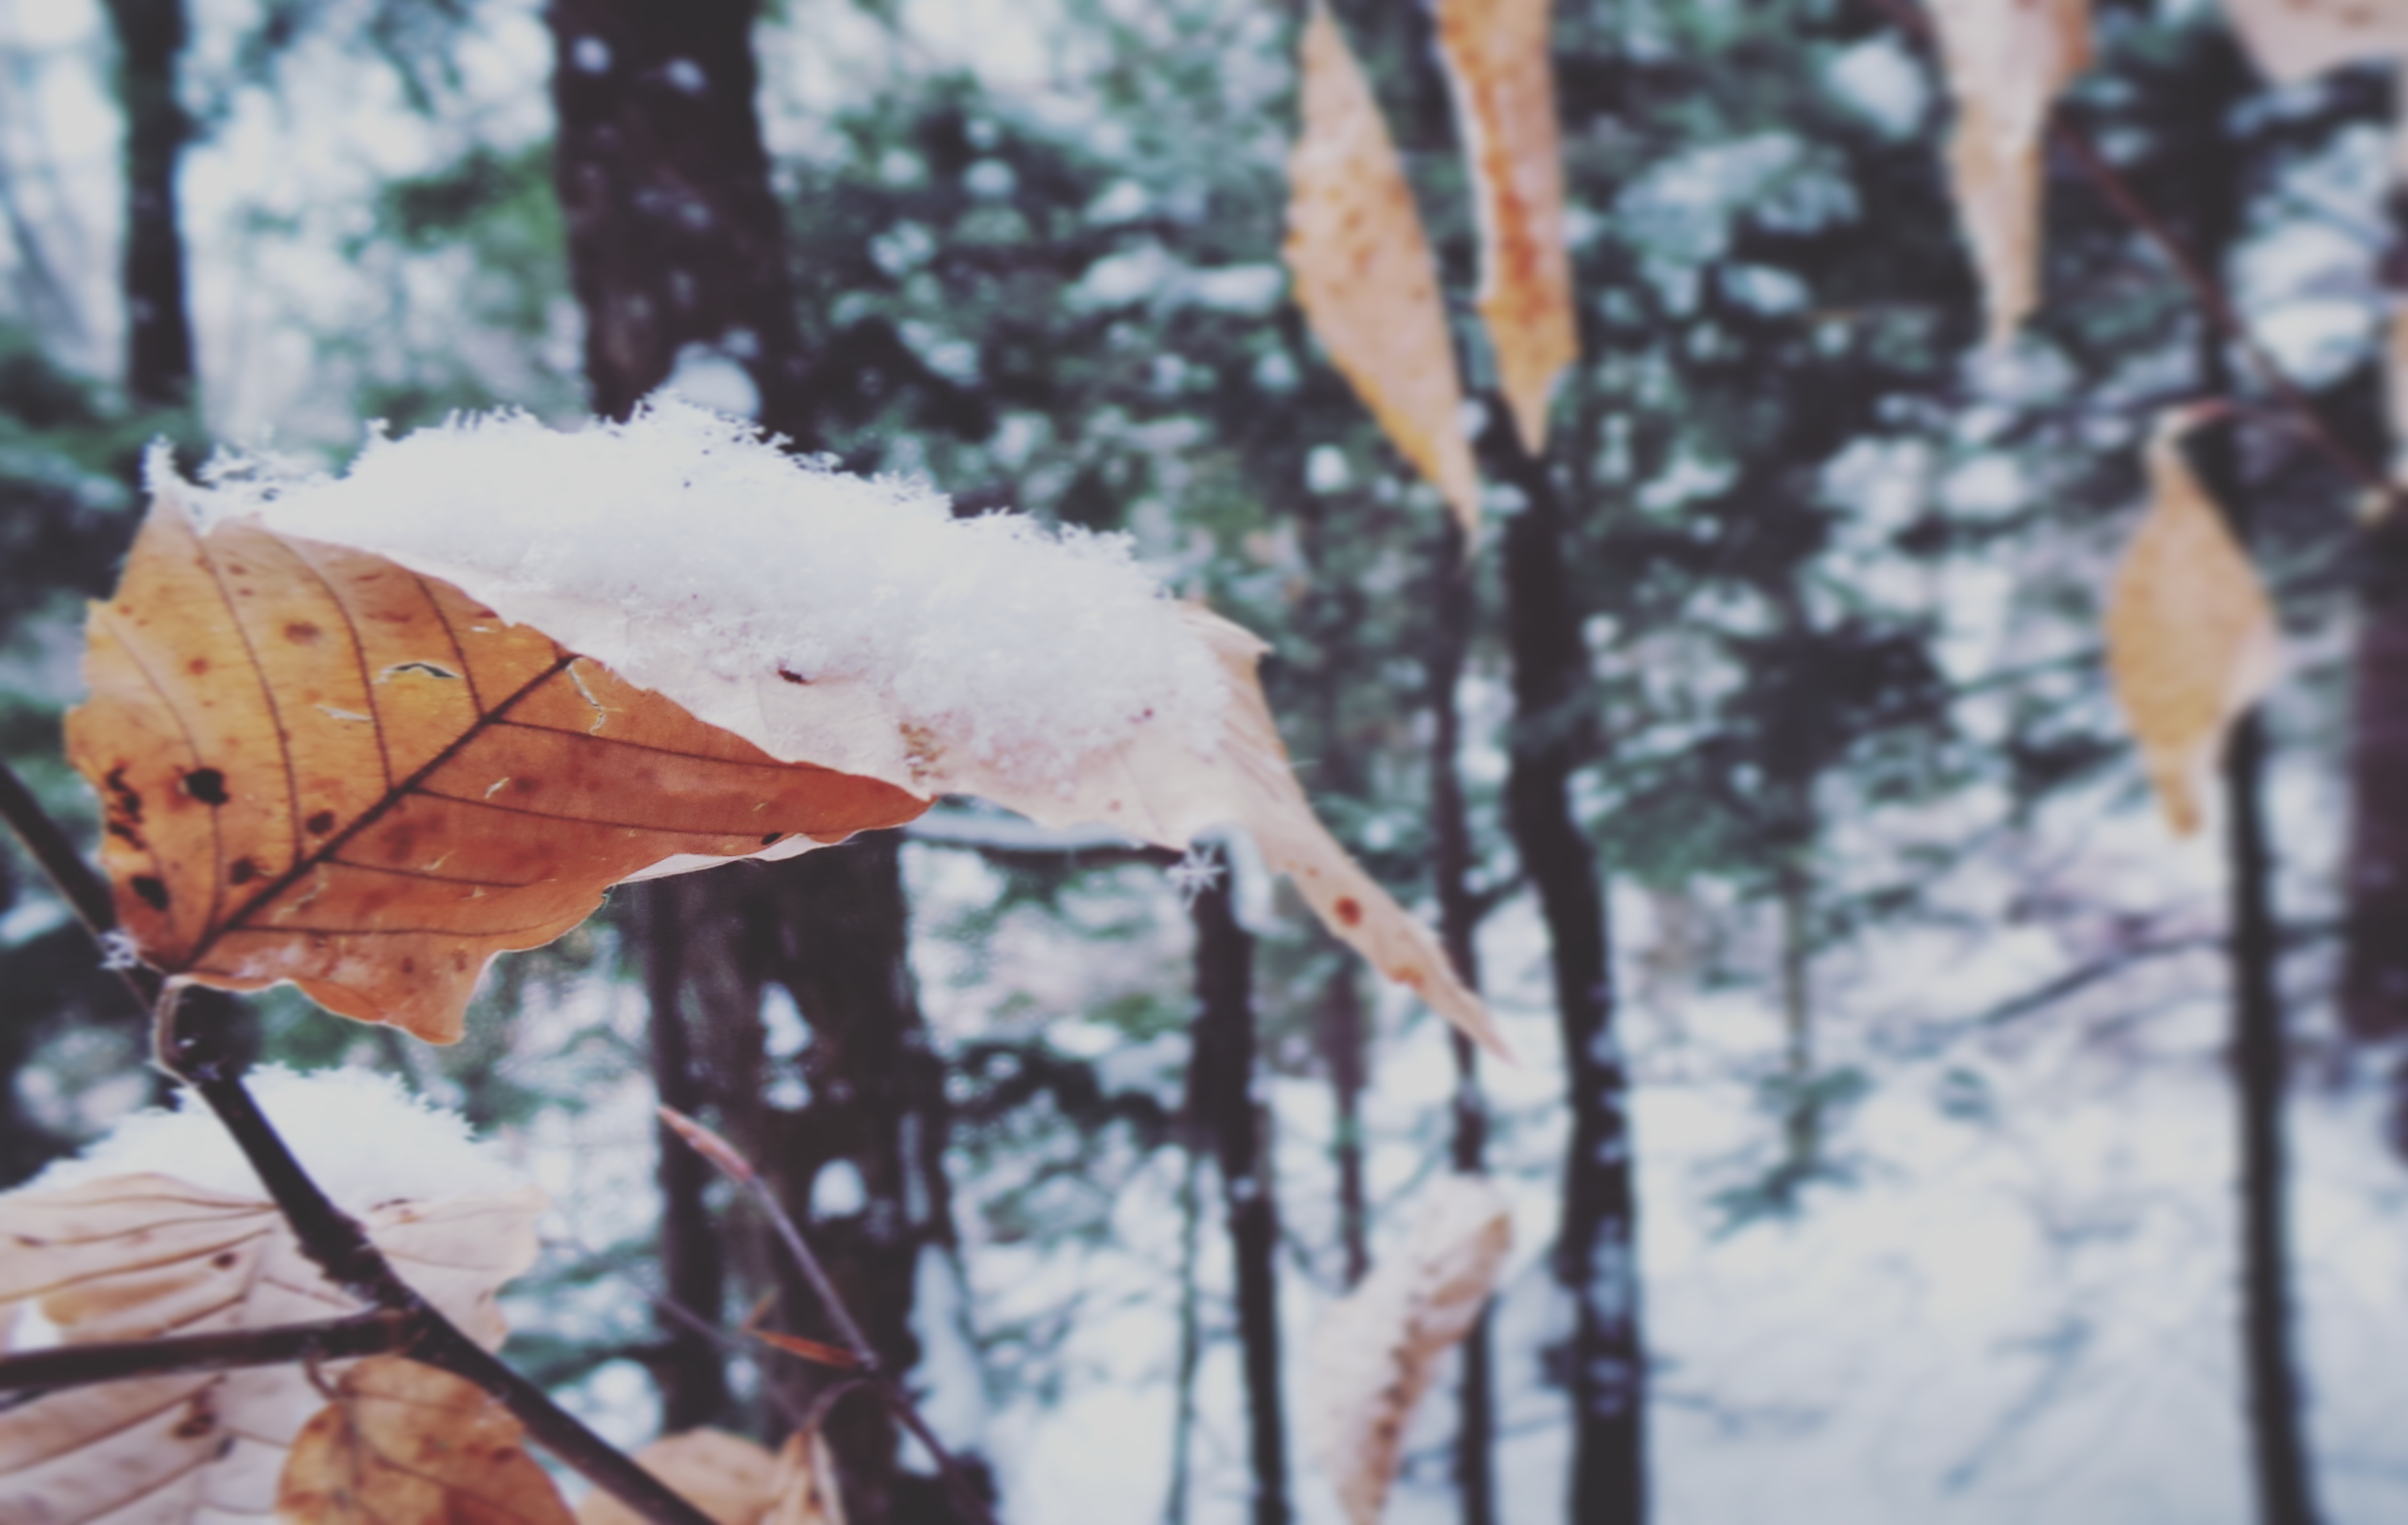
tree, nature, branch, snow, winter, leaf, flower, frost, ice, spring, autumn, weather, season, freezing, woody plant